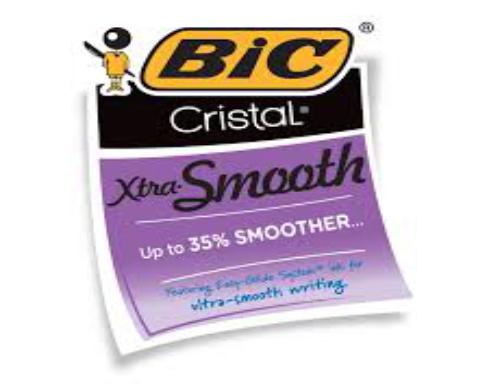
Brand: bic cristal
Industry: Necessities